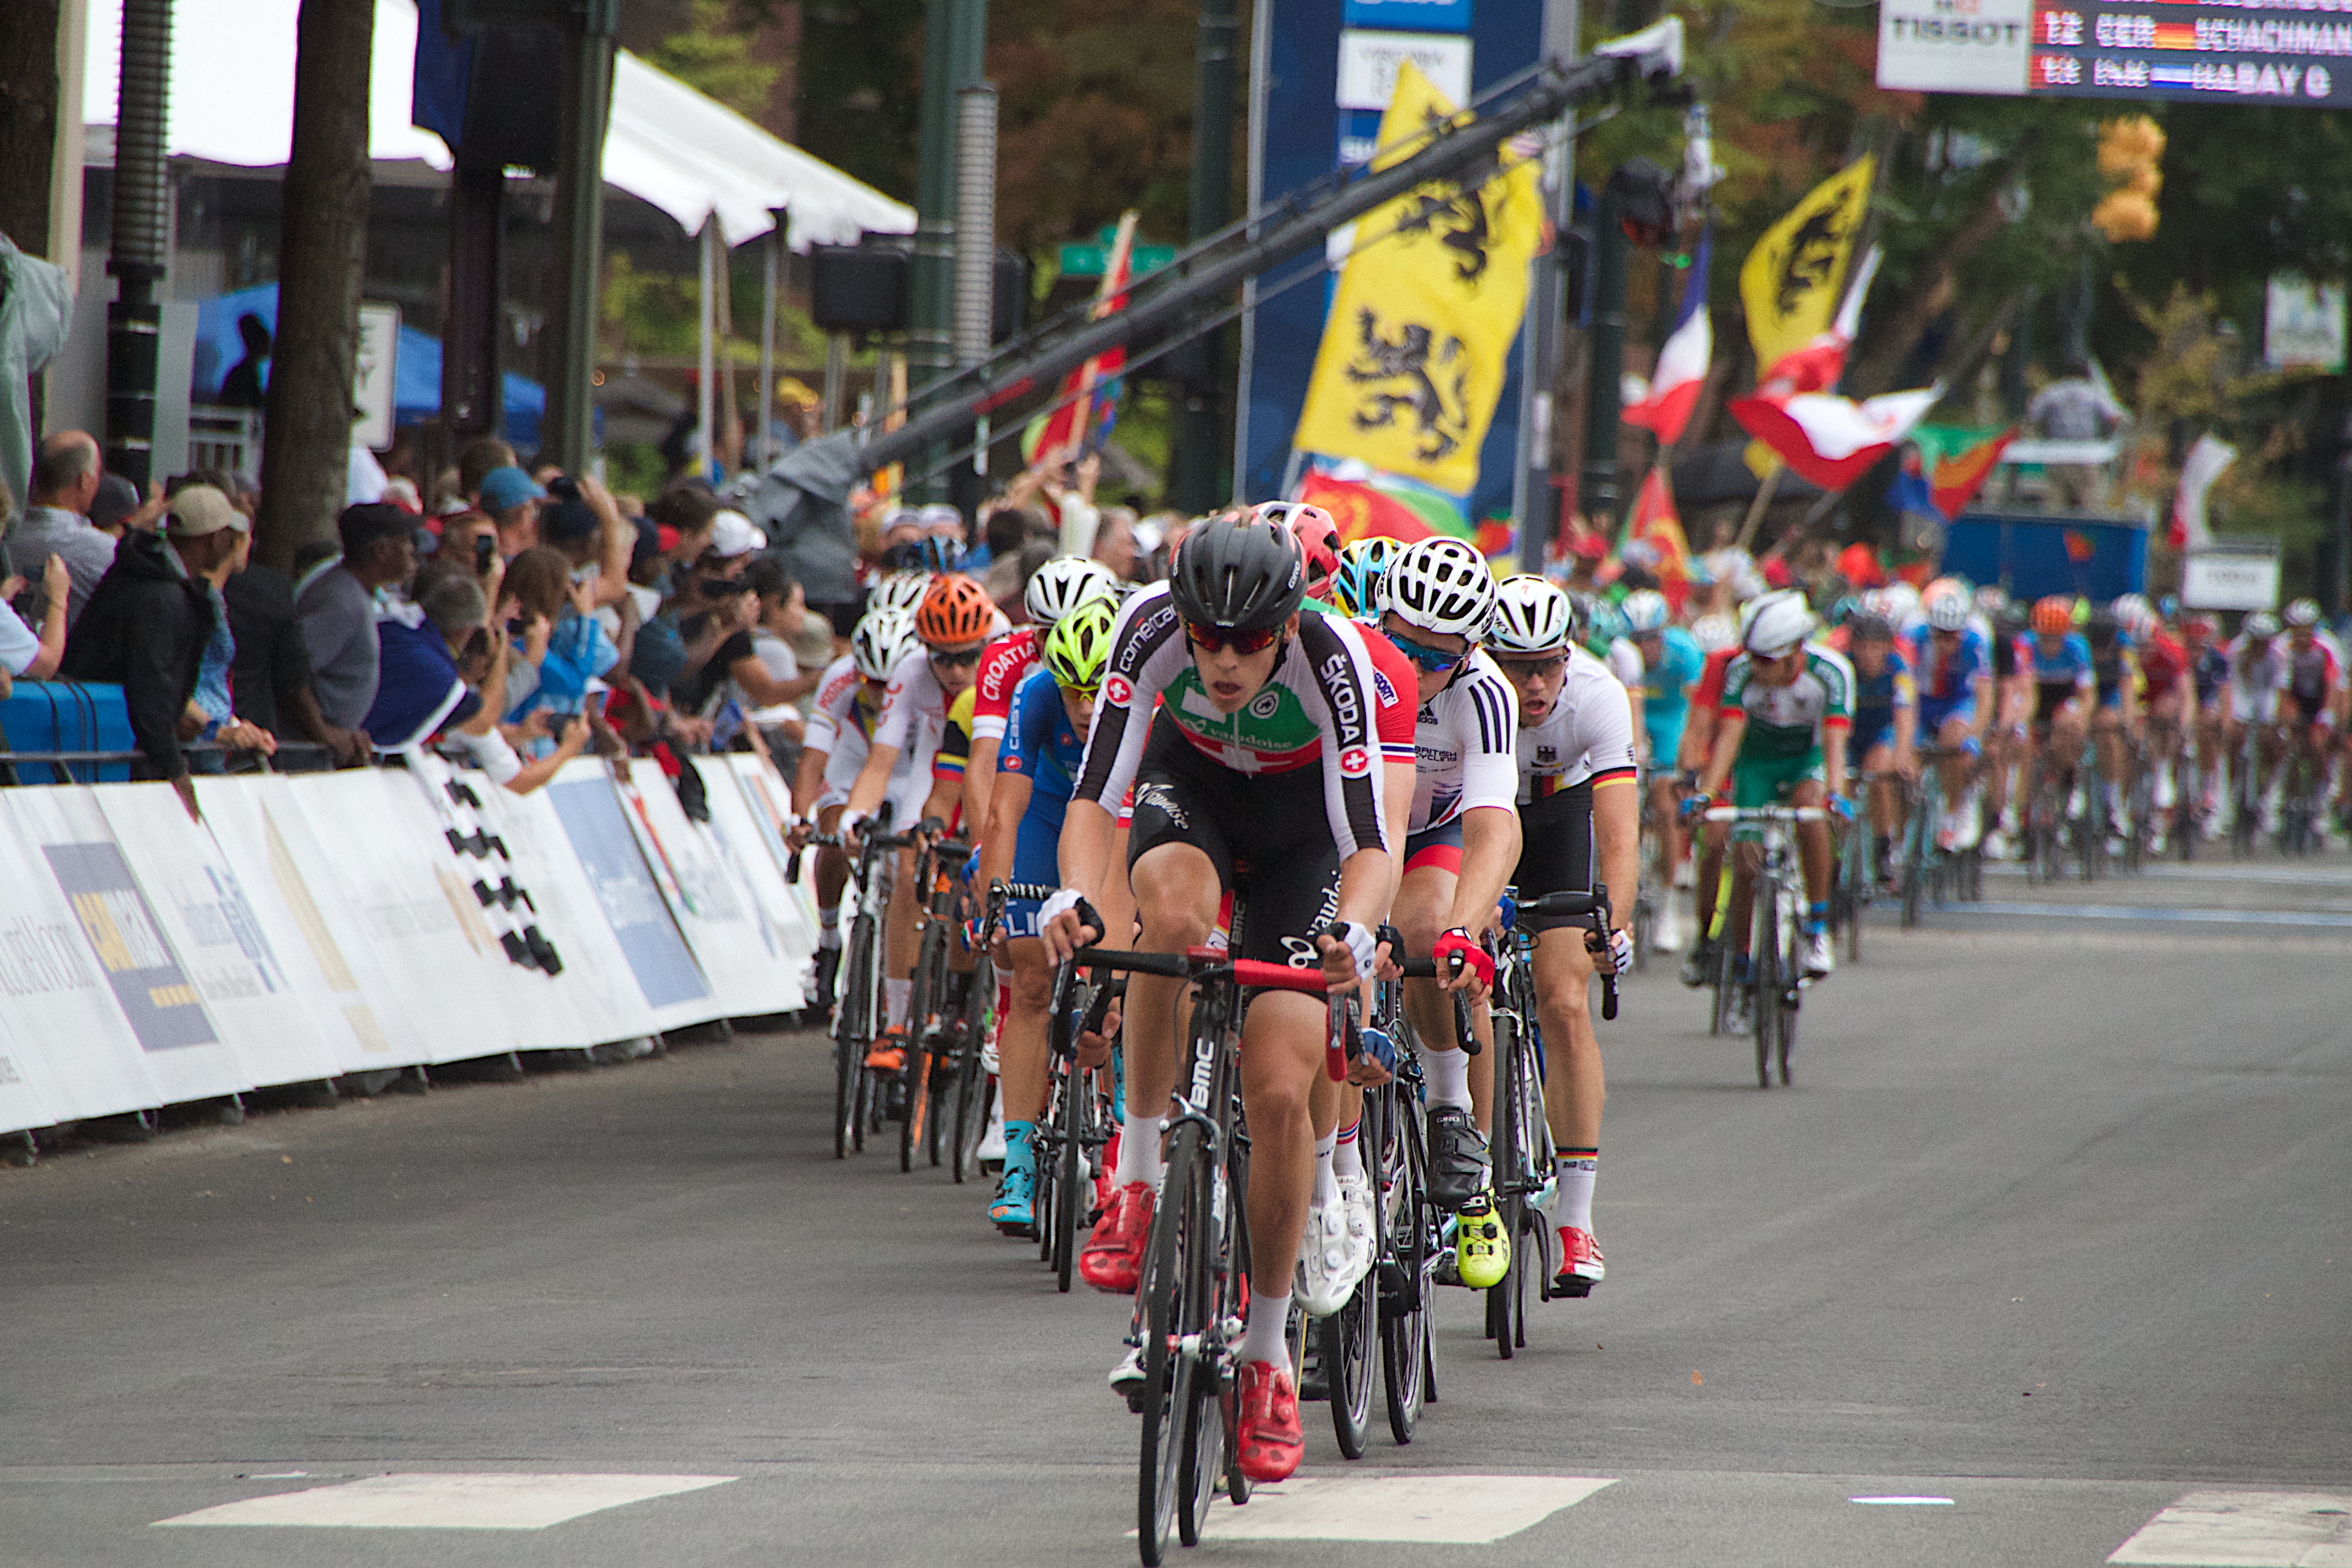
bicycle, recreation, vehicle, sports equipment, cycling, race, sports, racing, vcubrb, road cycling, cycle sport, bicycle racing, road bicycle, endurance sports, racing bicycle, road bicycle racing, duathlon